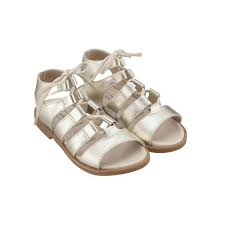
Waste category: shoes